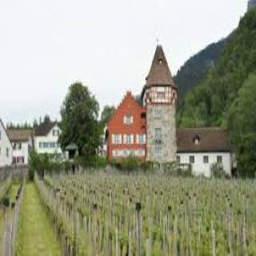
Red House